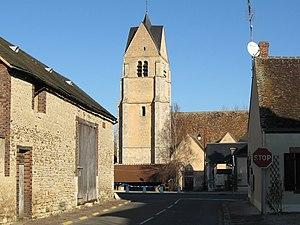
Gy-les-Nonains, l'église.
La liste des monuments historiques du Loiret recense les monuments historiques situés dans le département français du Loiret.
Gy-les-Nonains est une commune française située dans le département du Loiret en région Centre-Val de Loire.